Alex Padilla

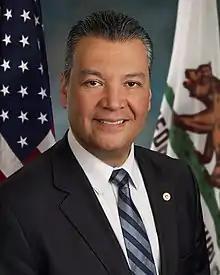
Official portrait, 2021

Alejandro Padilla (born March 22, 1973) is an American politician serving as the senior United States senator from California, a seat he has held since 2021. A member of the Democratic Party, Padilla served as the 30th secretary of state of California from 2015 to 2021 and was a member of the California State Senate and the Los Angeles City Council.